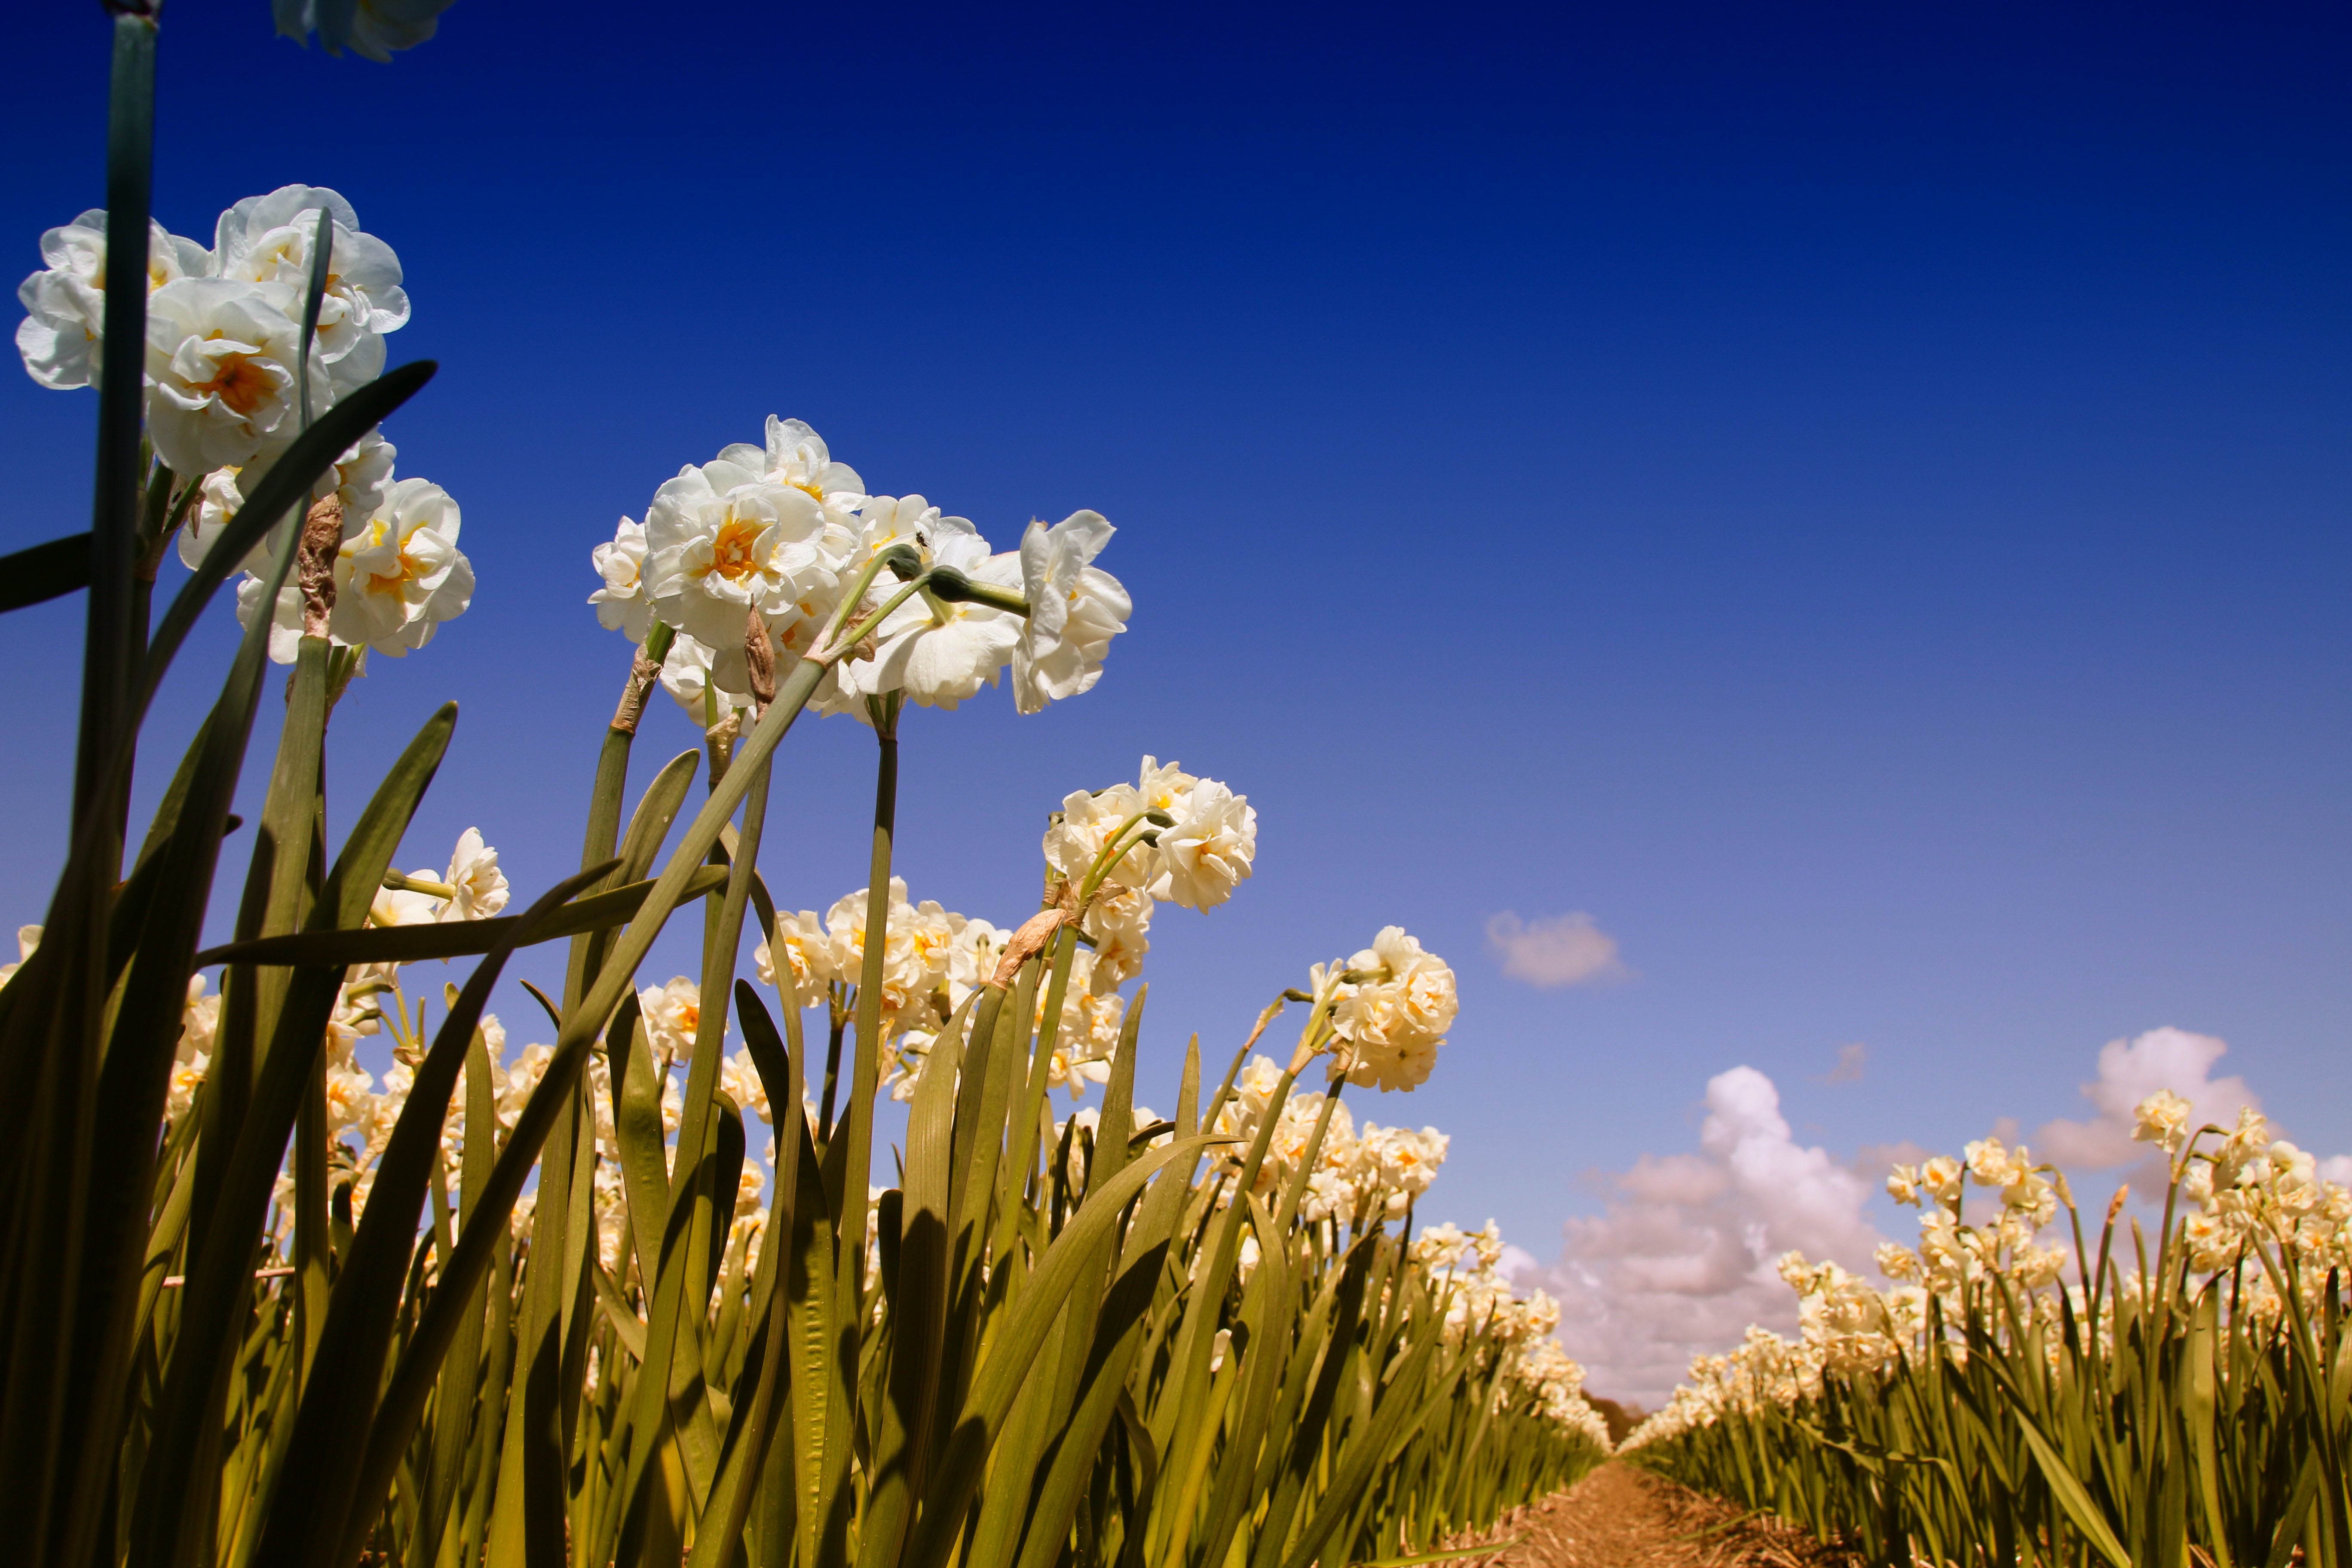
grass, plant, sky, field, meadow, wheat, prairie, sunlight, flower, food, crop, agriculture, flora, wildflower, grassland, flowering plant, grass family, land plant